Peroni Brewery

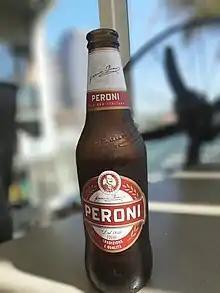
The original Peroni beer. 4.7% abv. 330 ml bottle.

By the 1990s, both the Peroni brand name and product line were distributed and known worldwide. The London-based brewing giant SABMiller bought the company in 2003, making it one of the few international brands in its portfolio.